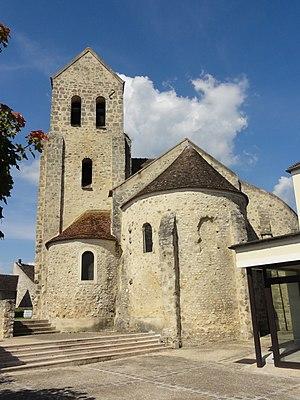
Chevet.
Saint-Mammès est une commune française située dans le département de Seine-et-Marne, en région Île-de-France.